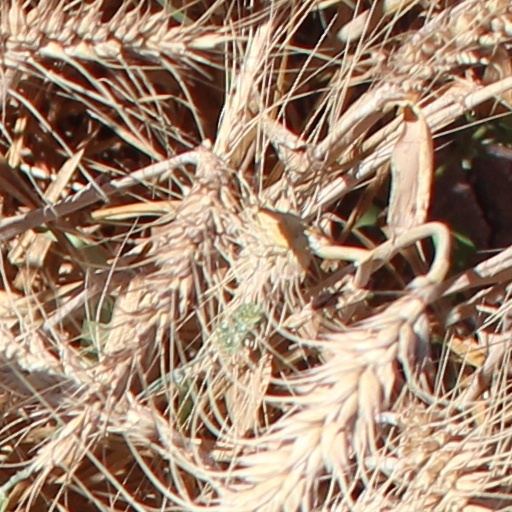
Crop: wheat